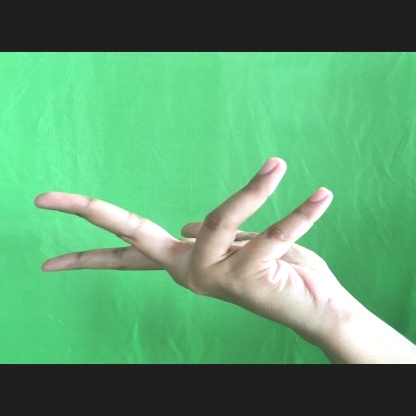
Mudra: Alapadmam